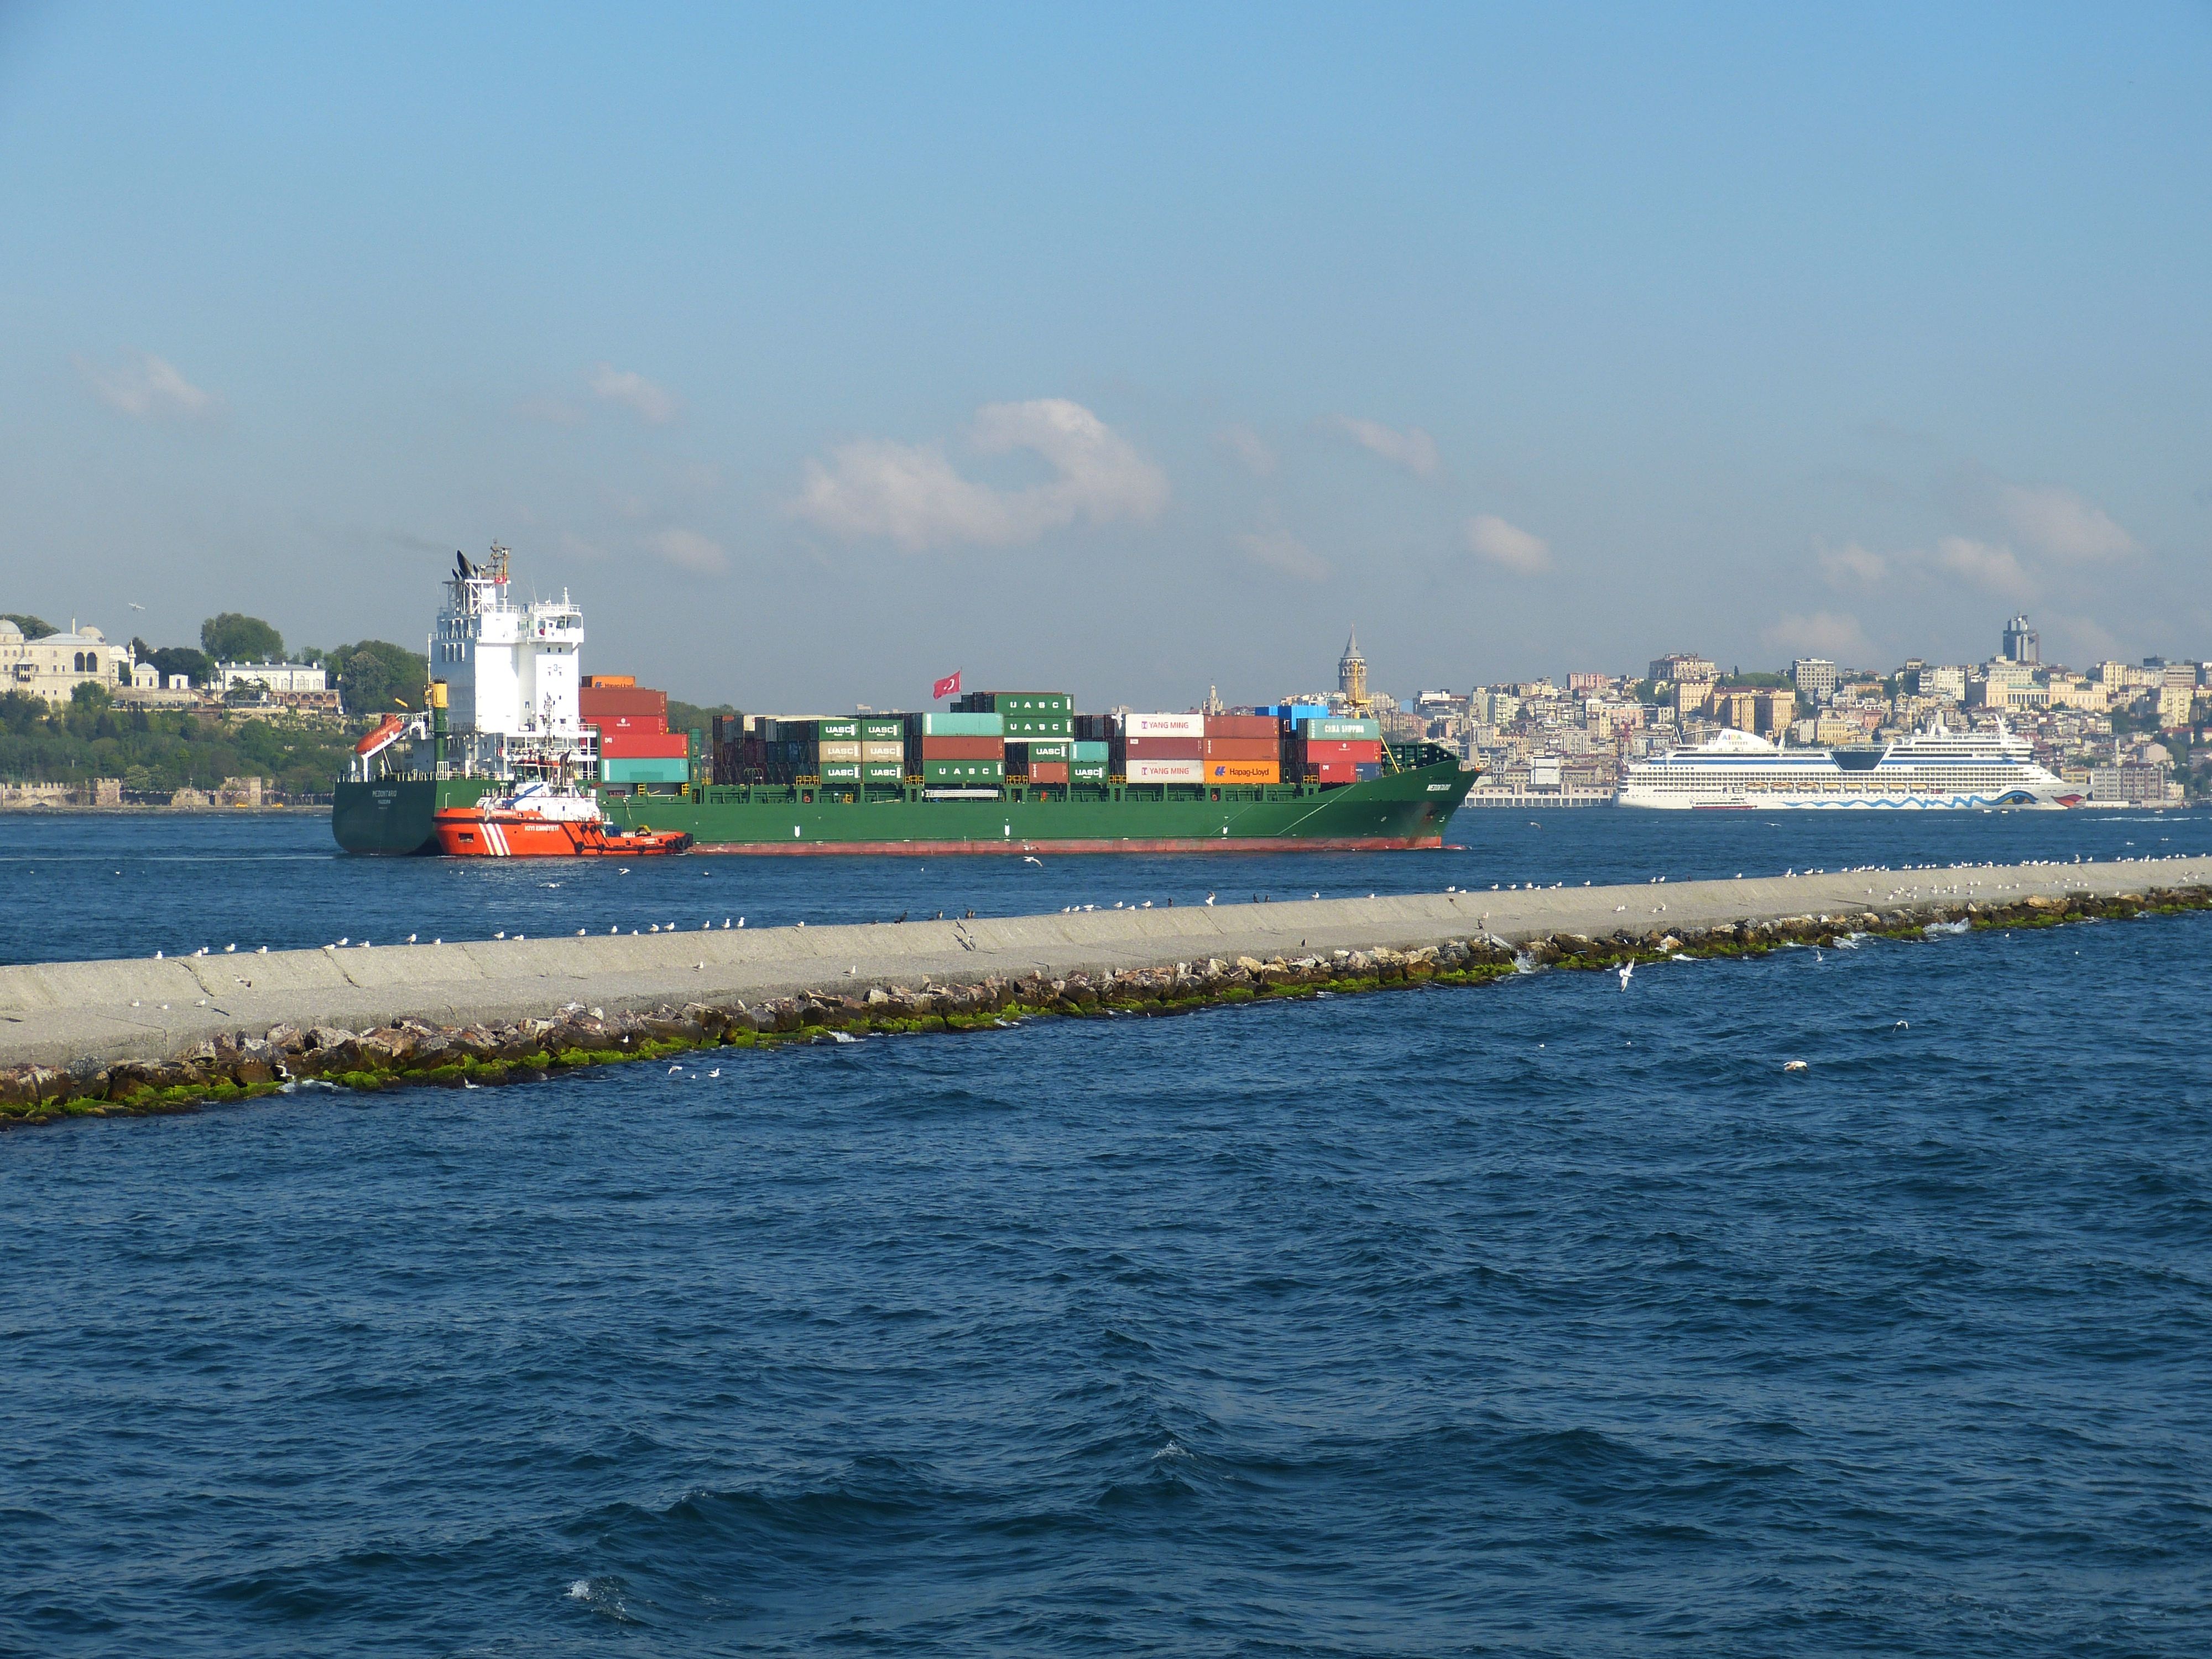
sea, coast, ocean, boat, ship, vehicle, bay, harbor, port, cargo ship, ferry, container, boating, turkey, istanbul, bosphorus, channel, shipping, tugboat, watercraft, cruise ship, strait, orient, container ship, passenger ship, freight transport, marmameer, tank ship